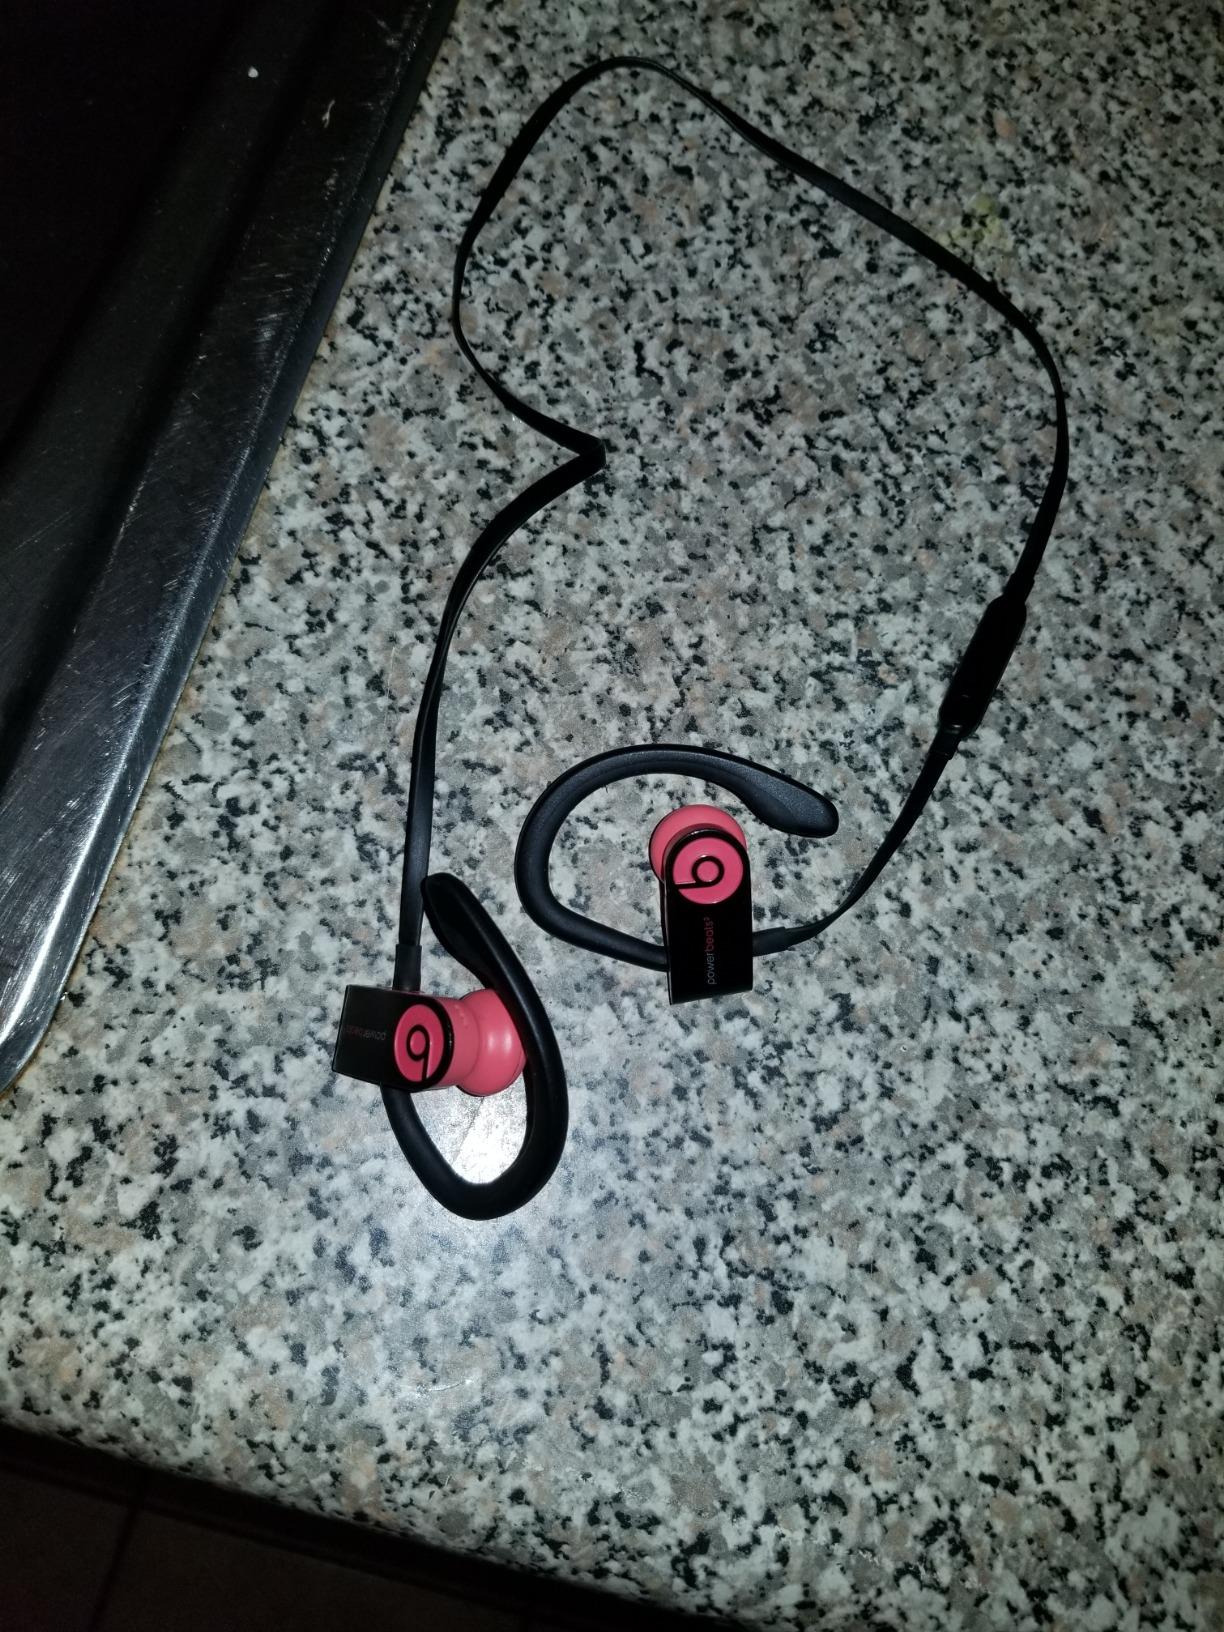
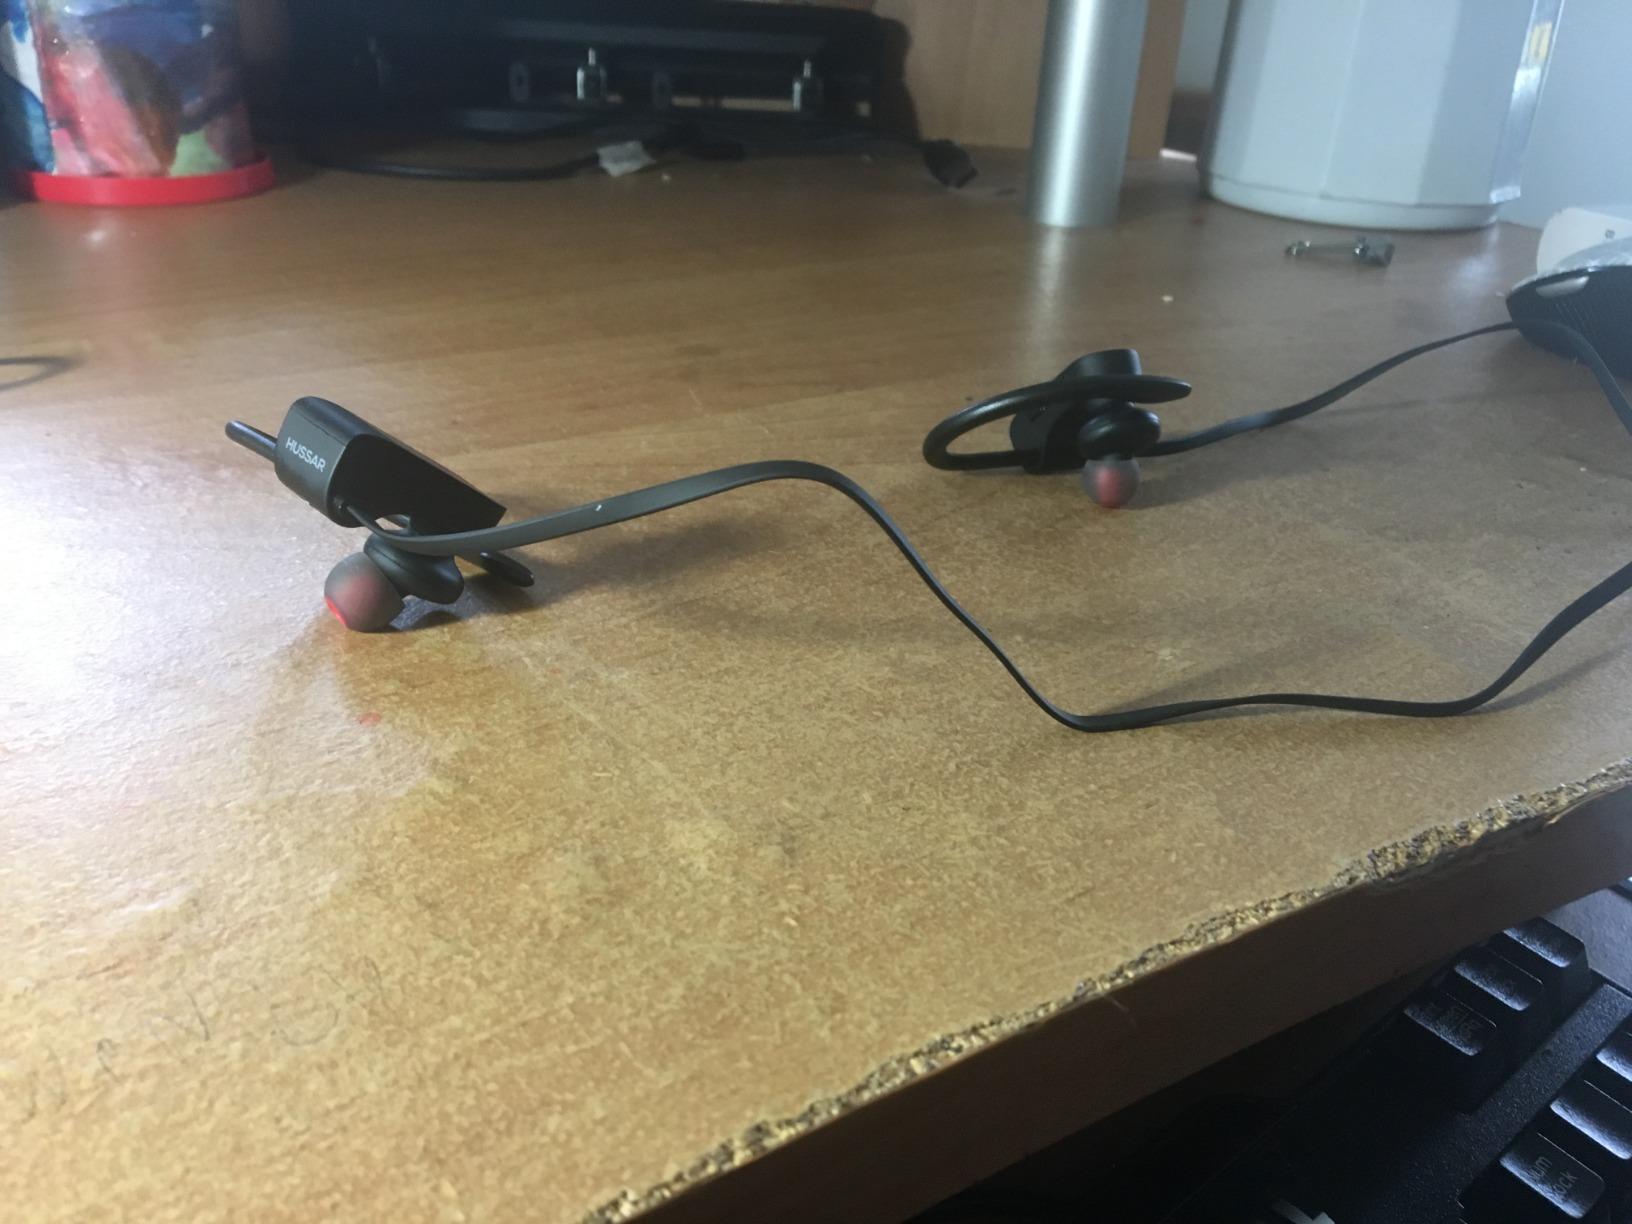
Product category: headphones
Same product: no